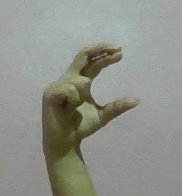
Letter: thal